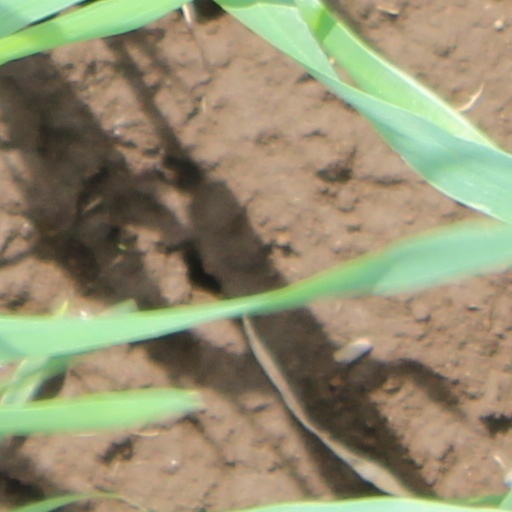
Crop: wheat